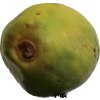
Label: papaya